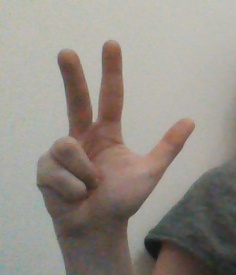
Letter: al